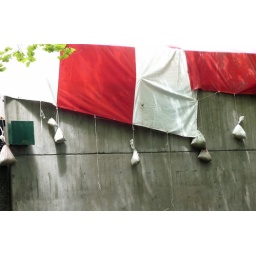
tarpaulin on roof with bags to weigh it down, construction in progress,